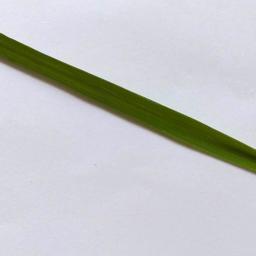
Label: Rice___Healthy